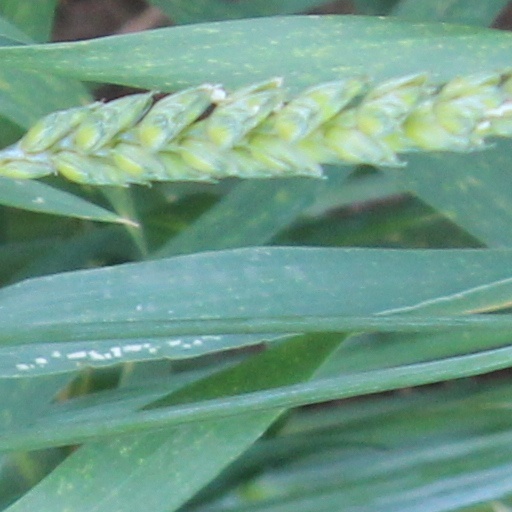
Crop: wheat